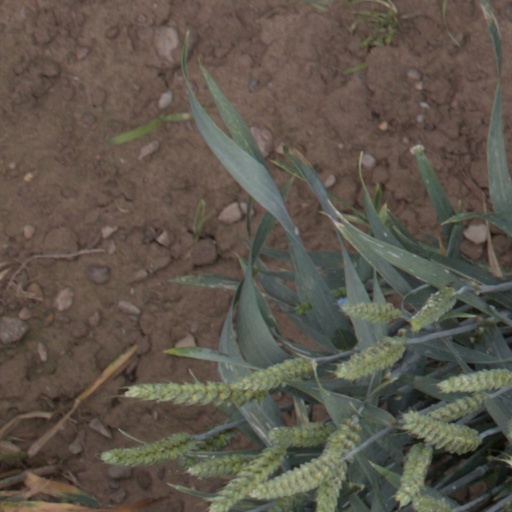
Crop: wheat